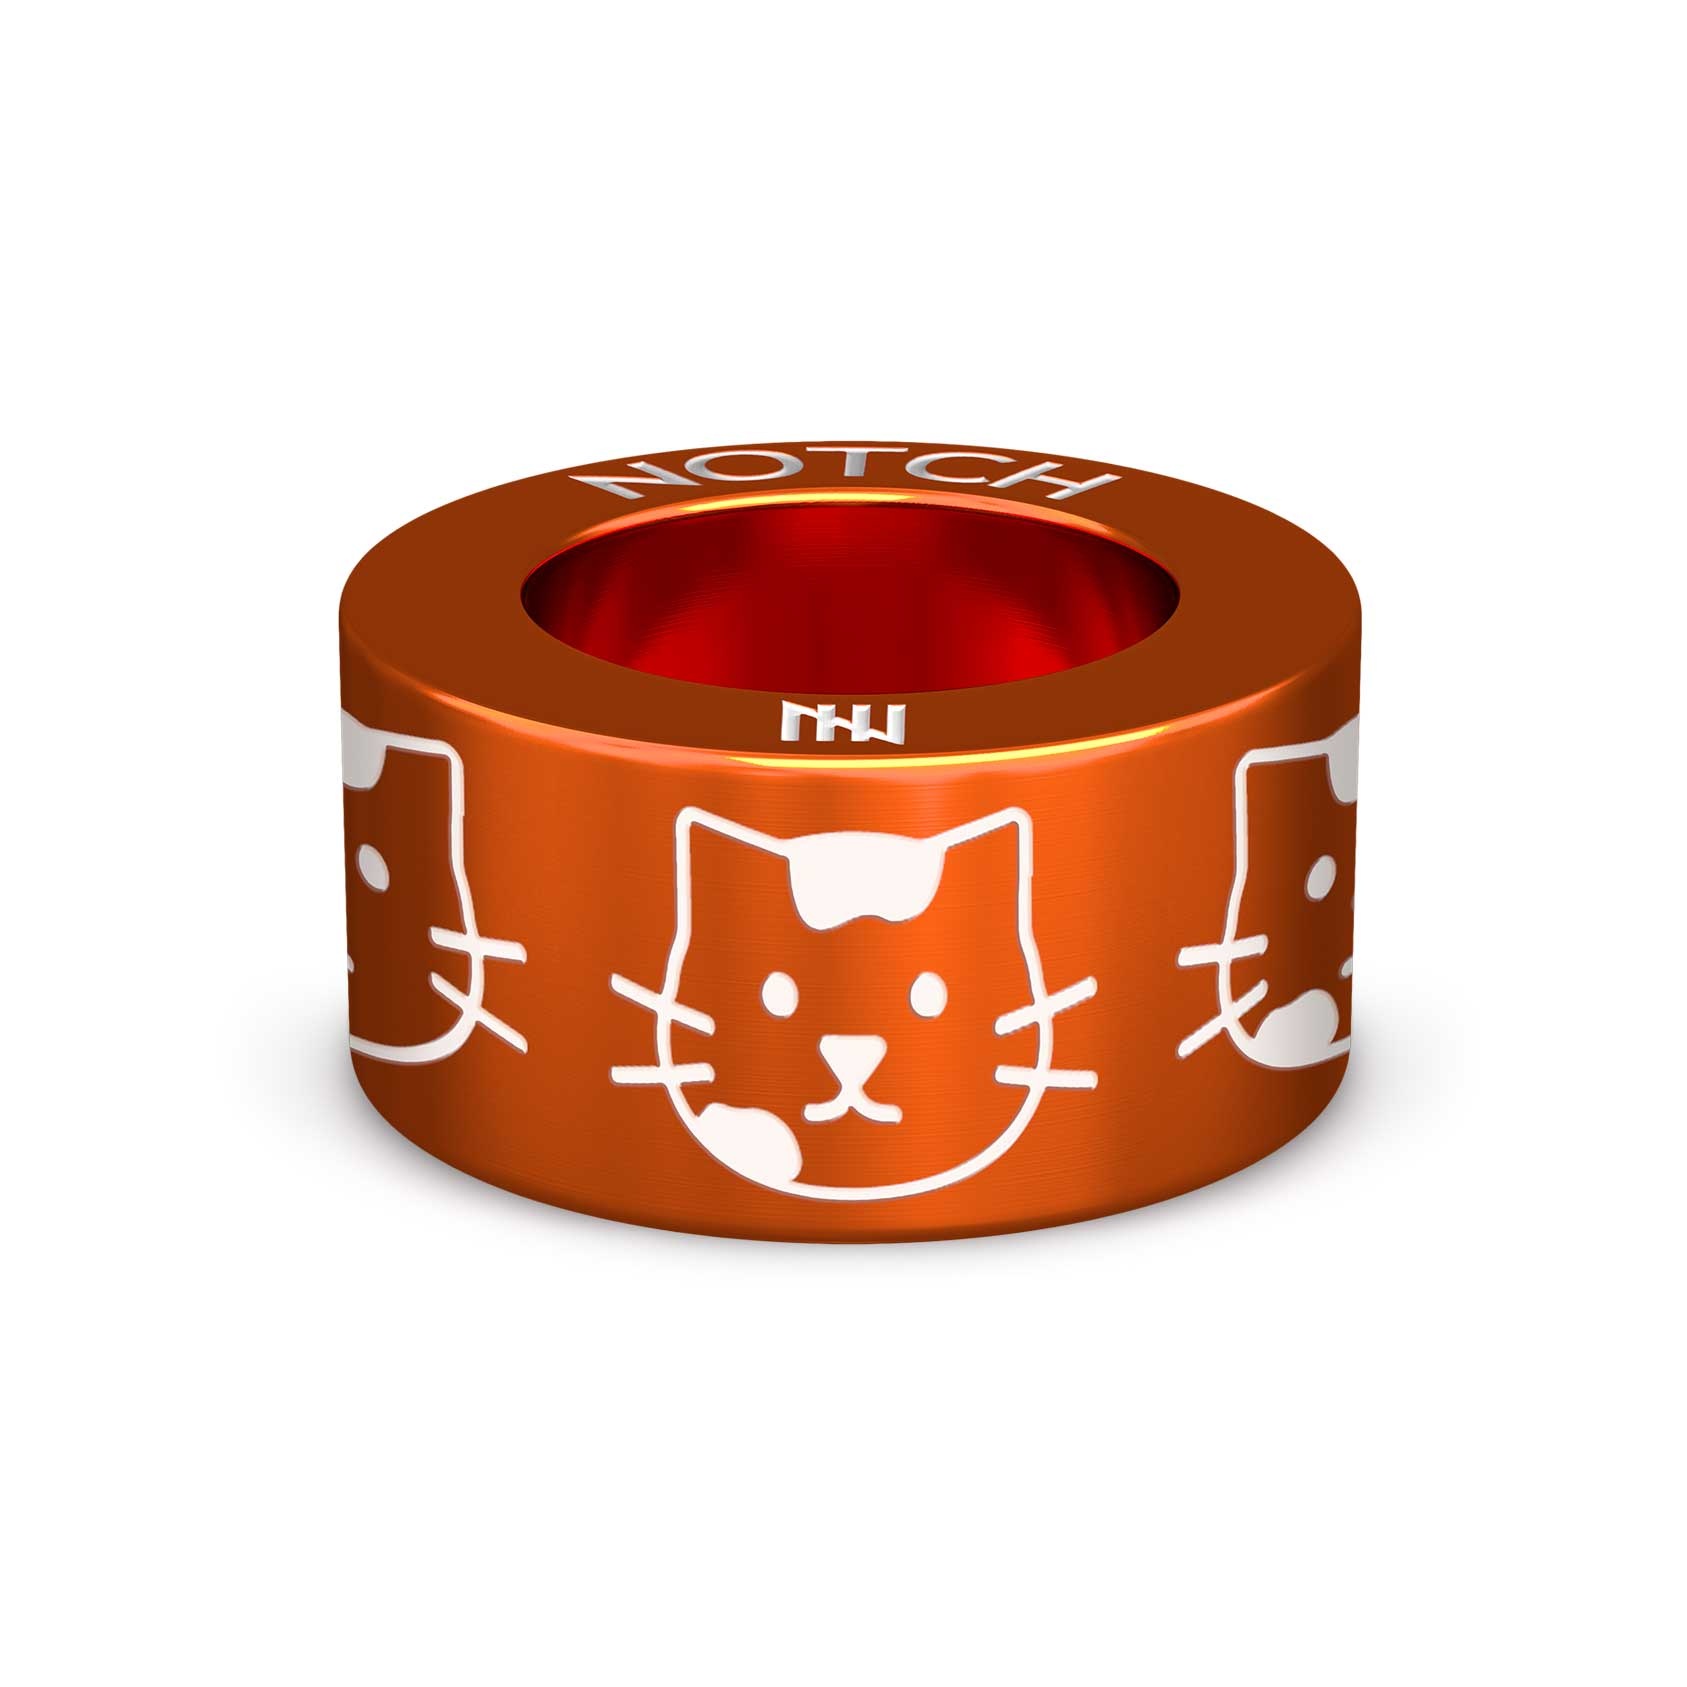
Cat Splodge Cat (iconic)
Notches are made from Stainless Steel, Brass or Anodised Aluminium. We recommend Brass Notches are polished regularly with a brass cleaner to keep them gleaming. Icons are engraved images and ICONic Notches are engraved with a ring of repeating icons.
Brand: Notch
Category: Animals & Pet Supplies > Pet Supplies > Pet Bells & Charms > Collar Bells